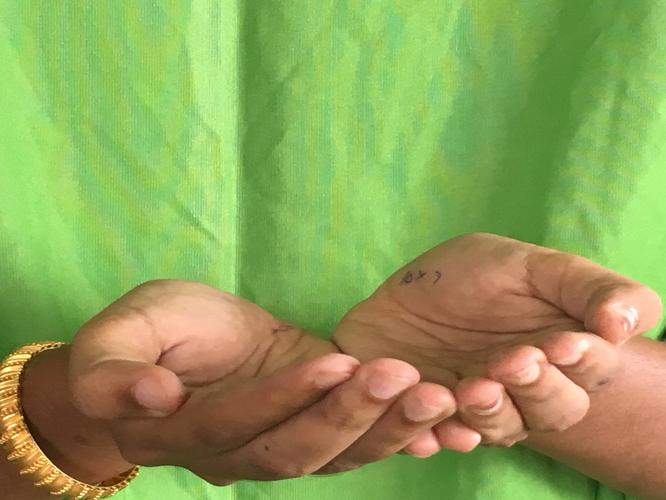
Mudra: Pushpaputa
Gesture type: double_hand